Division (mathematics)

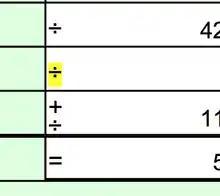
Plus and minuses. An obelus used as a variant of the minus sign in an excerpt from an official Norwegian trading statement form called «Næringsoppgave 1» for the taxation year 2010.

Division is often shown in algebra and science by placing the "dividend" over the "divisor" with a horizontal line, also called a fraction bar, between them. For example, ""a" divided by "b"" can be written as: